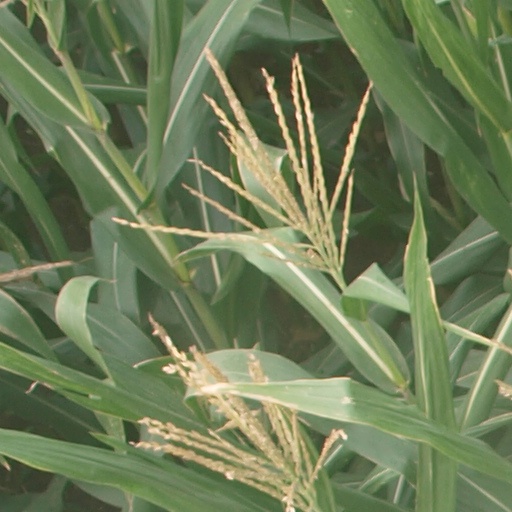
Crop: maize; corn